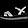
Label: Sandal